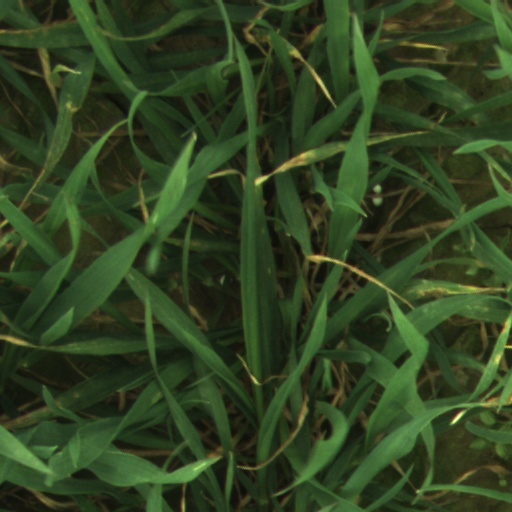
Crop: wheat